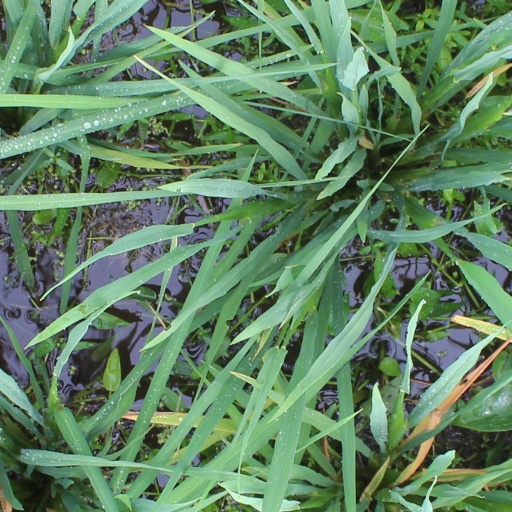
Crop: rice